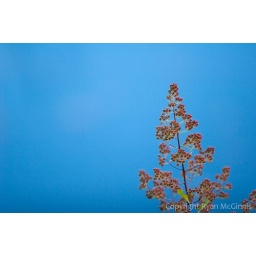
Some kind of flowering plant by a lake in Vermont October 7 2008